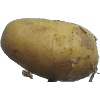
Label: Potato White 1